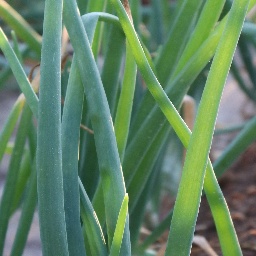
Label: healthy